Greg Irons

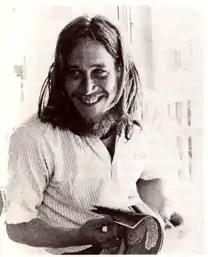

Greg Irons (September 29, 1947 – November 14, 1984) was an American poster artist, underground cartoonist, animator and tattoo artist.